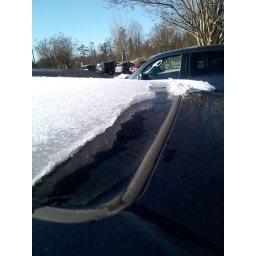
Yeah, that fell into the car when said sun roof was opened by someone who wasn't thinking.